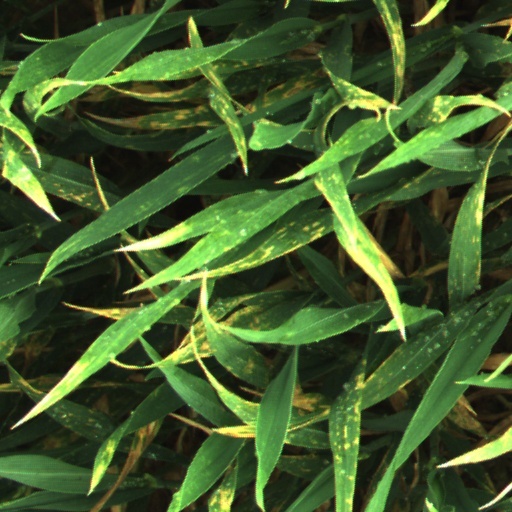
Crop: wheat